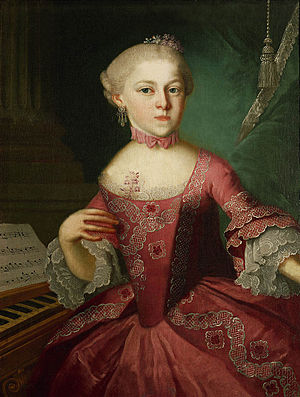
Pietro Antonio Lorenzoni
"""Nannerl som barn"""
Pietro Antonio Lorenzoni var en østrigsk maler, der menes at have malet flere portrætter af Wolfgang Amadeus Mozart og hans familie: "Drengen Mozart", hans søster Maria Anna Mozartt i "Nannerl som barn" og et portræt af deres far Leopold Mozart. Han ankom til Salzburg, Østrig i 1740'erne og ønskede først at male Wolfgang og Nannerl. Hans protégé, Johann Nepomuk della Croce, malede et Mozarts familieportræt i 1780.